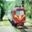
Label: train